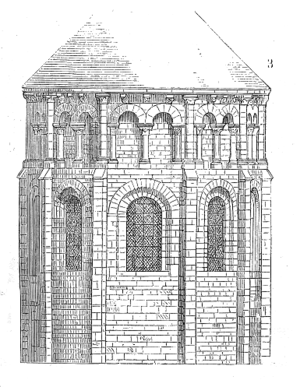
Cosne-Cours-sur-Loire est une commune française située dans le département de la Nièvre, en région Bourgogne-Franche-Comté. La commune est communément appelée Cosne-sur-Loire ou Cosne.
L'église Saint-Aignan est une église catholique située à Cosne-Cours-sur-Loire, en France.